Issa Abu Issa

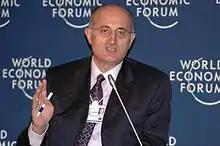
Issa Abdul Salam Abu Issa

Issa Abdul Salam Abu-Issa (born 20 September 1955) is a business magnate from Qatar. He is the chairman and chief executive officer of Salam International Investment Limited. He was ranked 43rd in the "Arabian Business" Qatar Power List 2012.